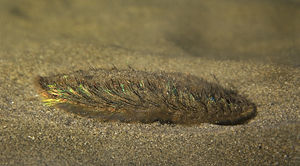
Metamateriale / Metamaterialer i naturen
En Aphrodita aculeata pigge udviser metamateriale egenskaber.
Metamateriale er typisk lavet af velkendte materialer, men udformet i særlige 2D og 3D mønstre. Forskningen i metamaterialer bygger videre på den viden der er blevet tilgængelig under nanoteknologisk forskningen kombineret med de muligheder for avancerede computerberegninger, som nutidens computersystemer giver.